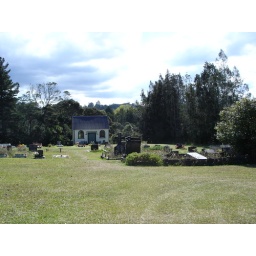
Oratia Cemetery, Auckland area, New Zealand. The building in the background was the Jewish Prayer house relocated from Waikumete Cemetery.